Fruit stand

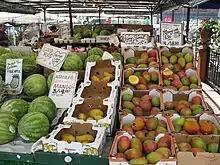
A fruit stand

A fruit stand or fruit stall is a primarily open-air business venue that sells seasonal fruit and many fruit products from local growers. It might also sell vegetables and various processed items derived from fruit. The fruit stand is a small business structure that is primarily run as an independent sole proprietorship, with very few franchises or branches of larger fruit stand conglomerates, though many large food industry businesses have developed from fruit stand businesses.